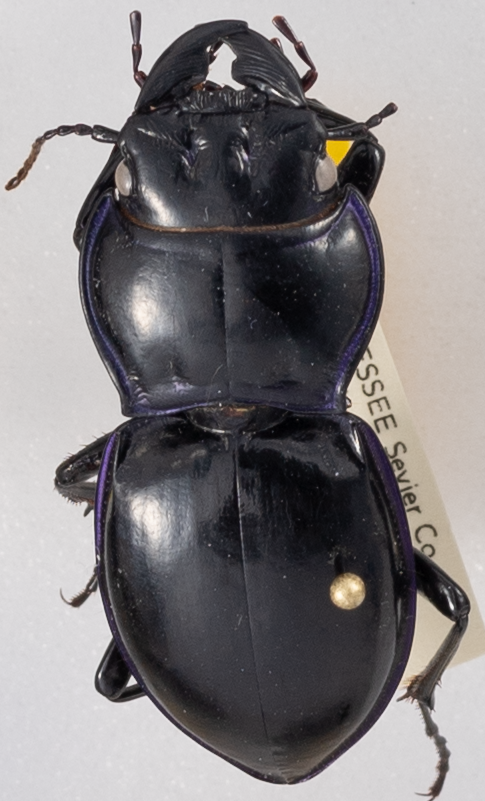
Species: Pasimachus punctulatus
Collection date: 2017-07-25 04:00:00
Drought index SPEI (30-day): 0.118
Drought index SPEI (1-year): -0.54
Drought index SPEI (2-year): -0.524